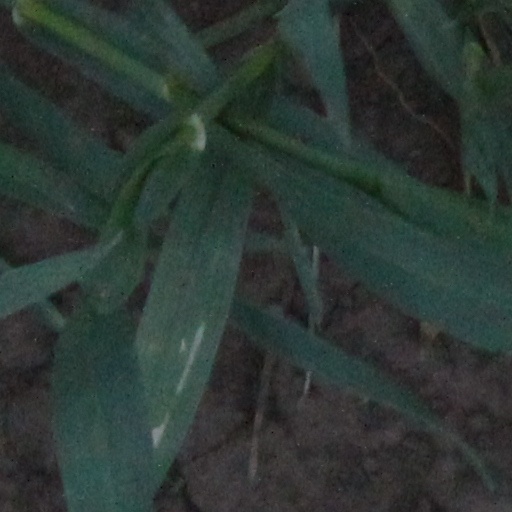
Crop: wheat